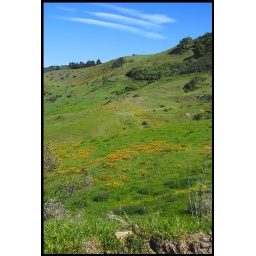
Please see largeWe drove away from the coast in Big Sur and entered mountains of flower meadows and redwood groves